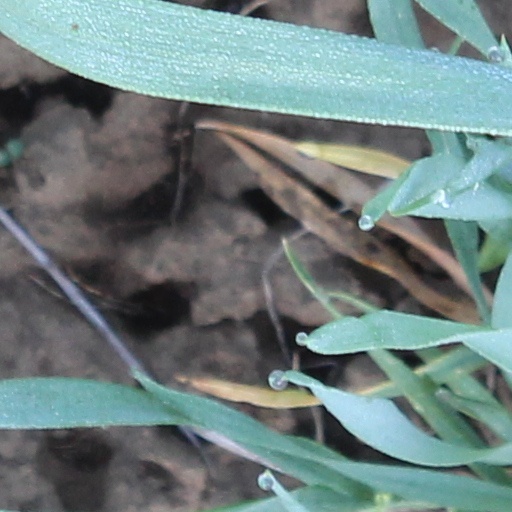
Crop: wheat